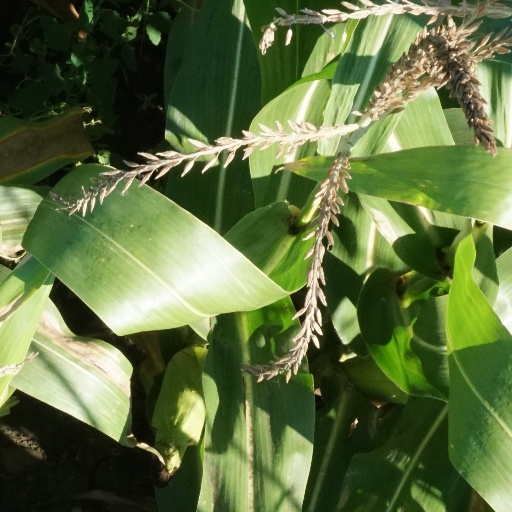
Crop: maize; corn